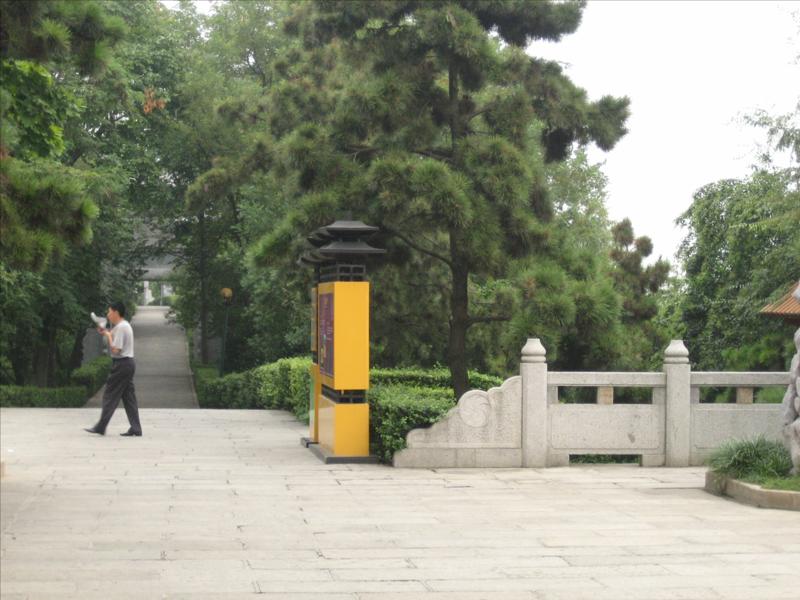
question: 手前の地面は何敷きですか
answer: 石敷き

question: 中央の少し左にある立っているものは何色ですか
answer: オレンジ色

question: 奥の方に数多く立っているのはなにですか
answer: 樹木

question: 左側に見える歩いているのはなにですか
answer: 人

question: 地面に敷かれているものはひとつひとつどのような形ですか
answer: 長方形

question: 手前の地面の色は何色ですか
answer: 白色

question: 手前から奥へと伸びているのはなにですか
answer: 道

question: 空の色は何色ですか
answer: 白色